Malayalam

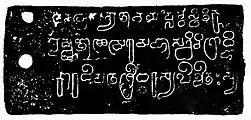

Historically, several scripts were used to write Malayalam. Among these were the Vatteluttu, Kolezhuthu and Malayanma scripts. But it was the Grantha script, another Southern Brahmi variation, which gave rise to the modern Malayalam script. The modern Malayalam script bears high similarity to Tigalari script, which was used for writing Tulu language in Coastal Karnataka (Dakshina Kannada and Udupi districts) and the northernmost Kasaragod district of Kerala. It is syllabic in the sense that the sequence of graphic elements means that syllables have to be read as units, though in this system the elements representing individual vowels and consonants are for the most part readily identifiable. In the 1960s Malayalam dispensed with many special letters representing less frequent conjunct consonants and combinations of the vowel /u, u:/ with different consonants.